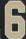
Number: 6